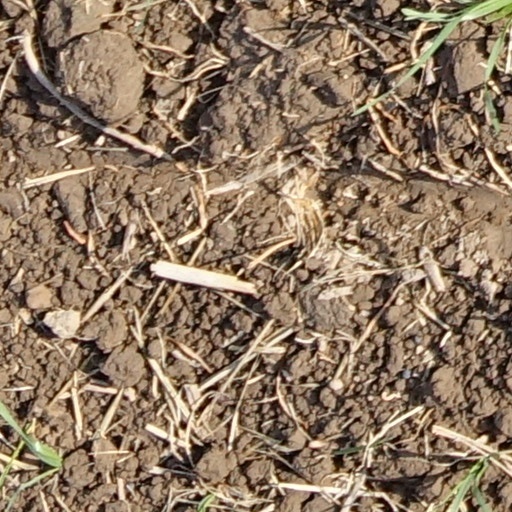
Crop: wheat